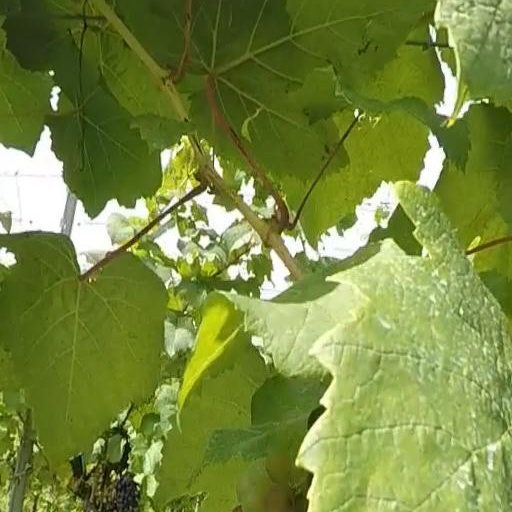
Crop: grape